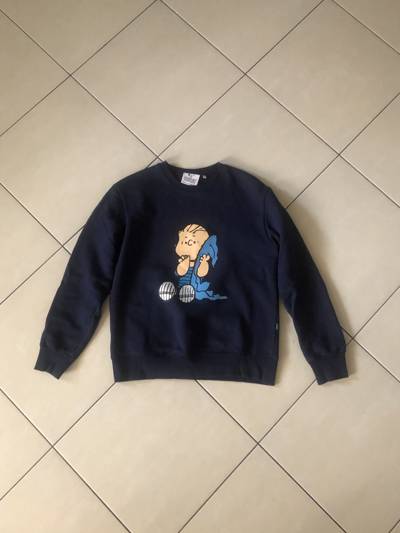
Waste category: clothes